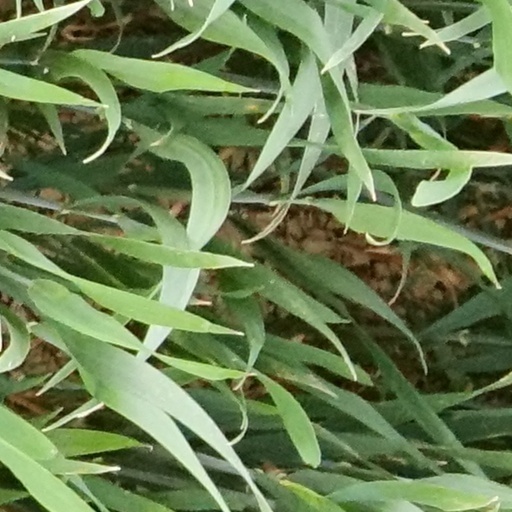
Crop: wheat